William Harrison (instrument maker)

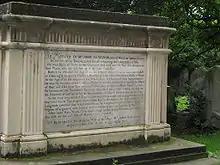
Tomb of John and William Harrison, Hampstead

He was a Governor of the Foundling Hospital and helped to teach music to the children. He was a deputy lieutenant of Monmouthshire and Middlesex and was elected Sheriff of Monmouthshire in 1791.